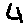
Label: 4